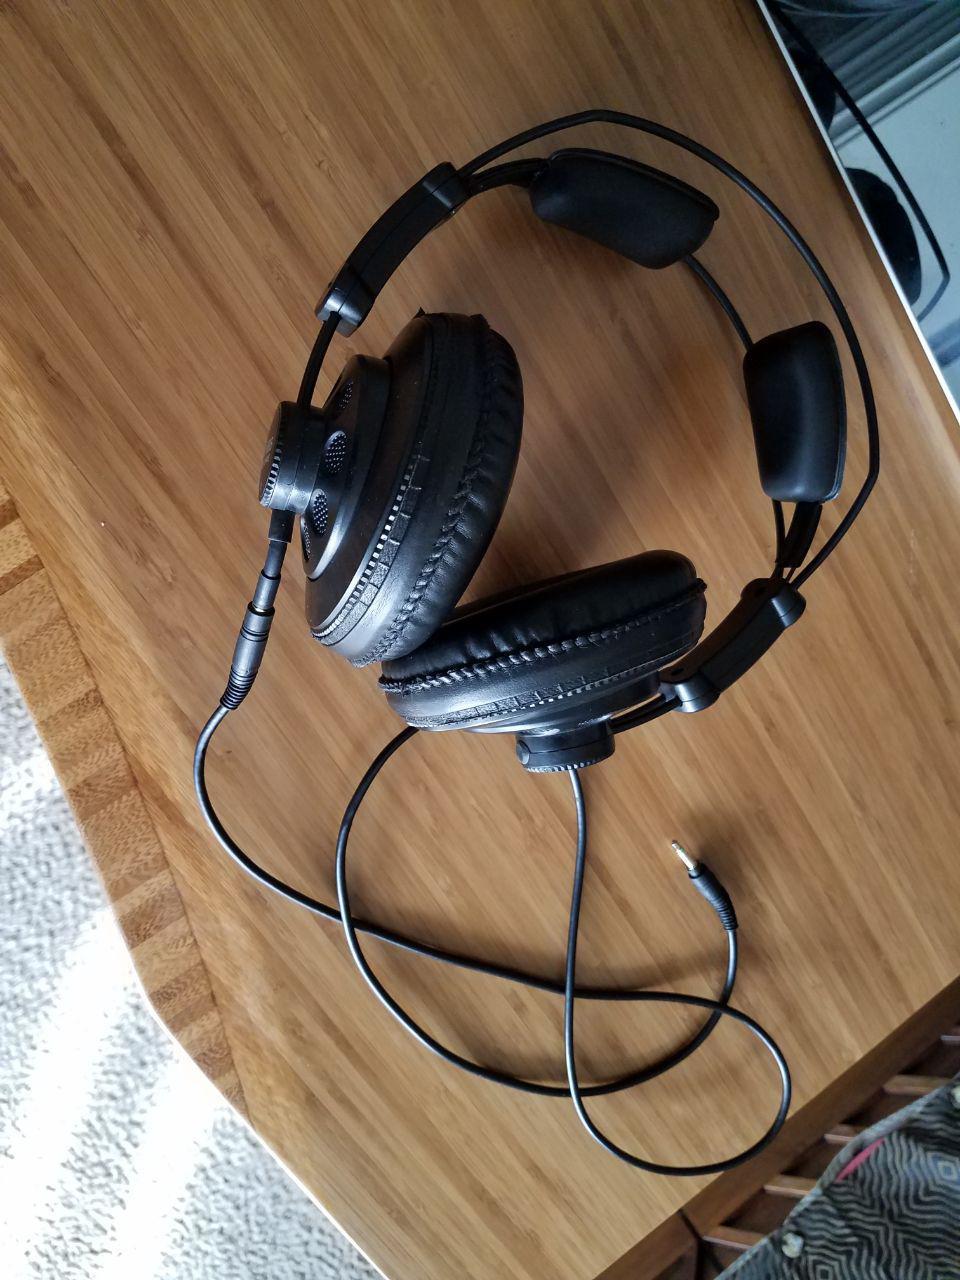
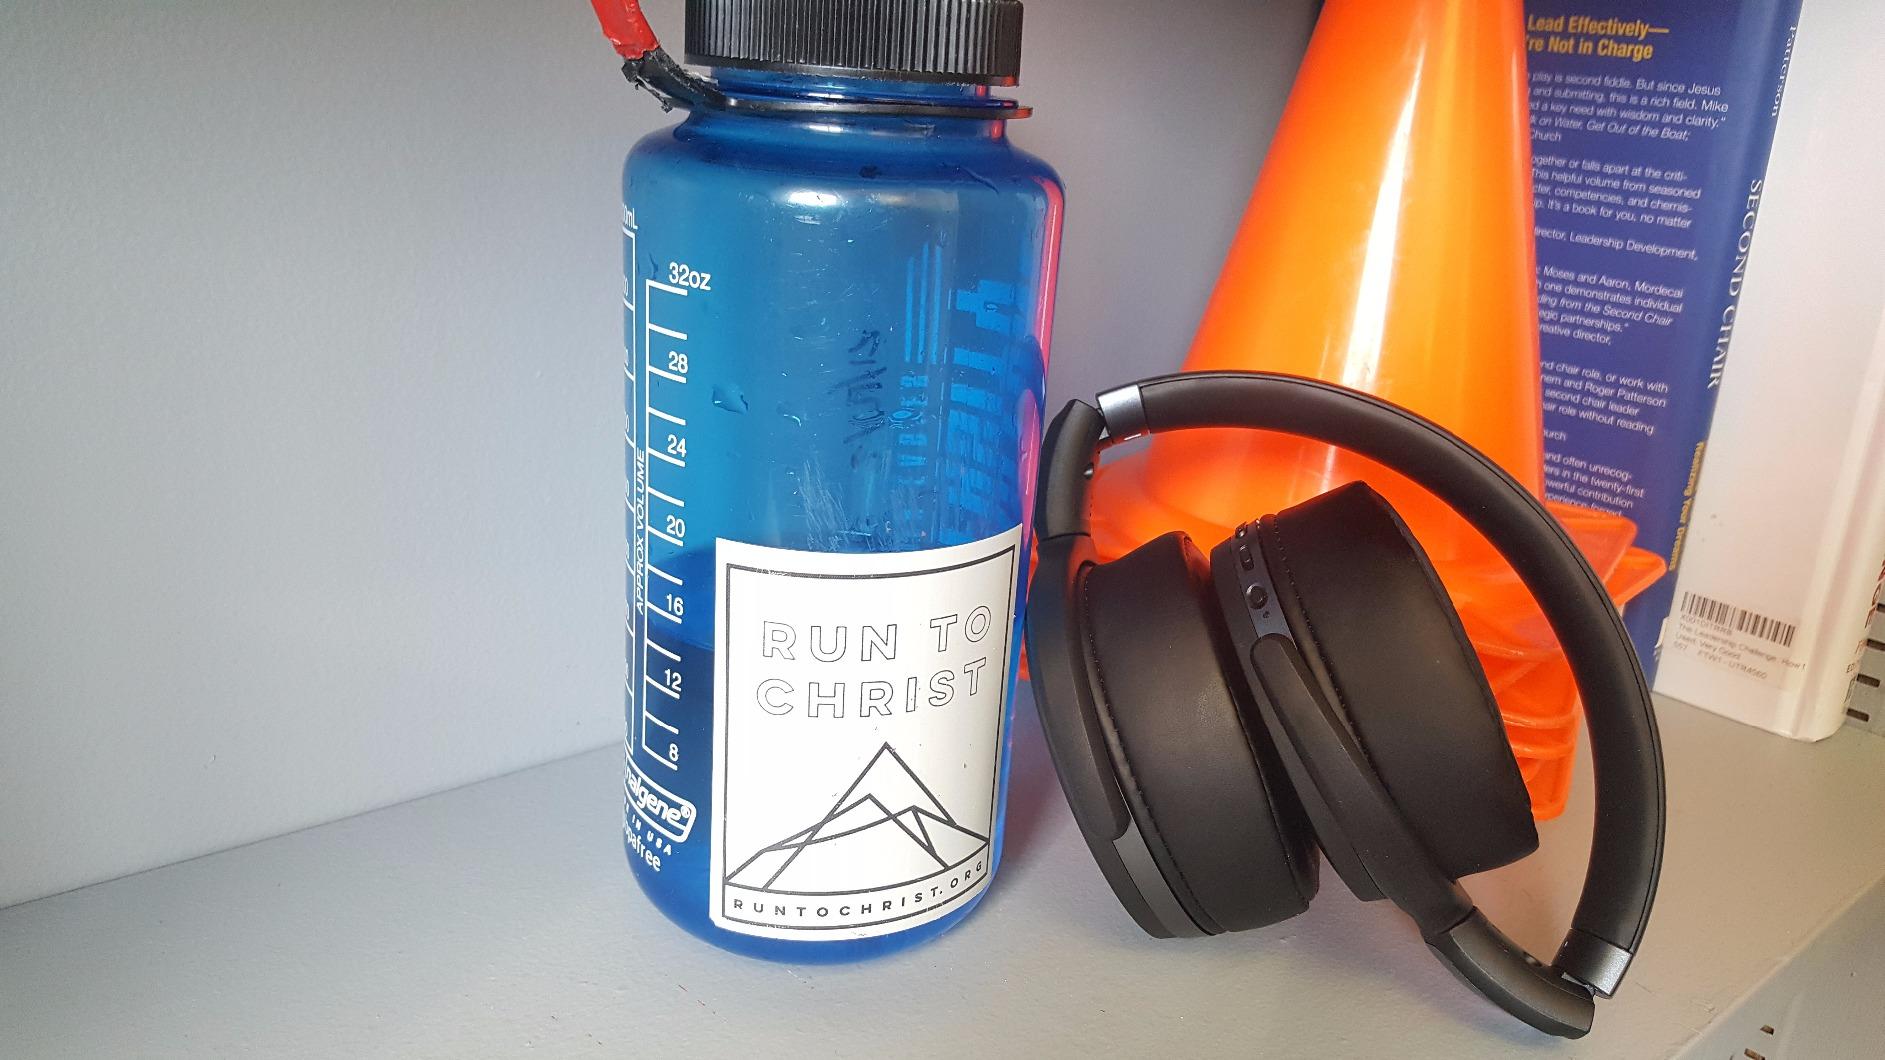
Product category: headphones
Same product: no